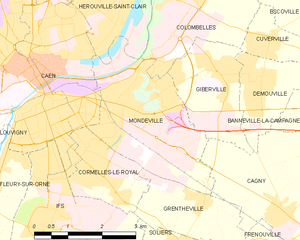
Mondeville est une commune française, située dans le département du Calvados en région Normandie, peuplée de 9 868 habitants.